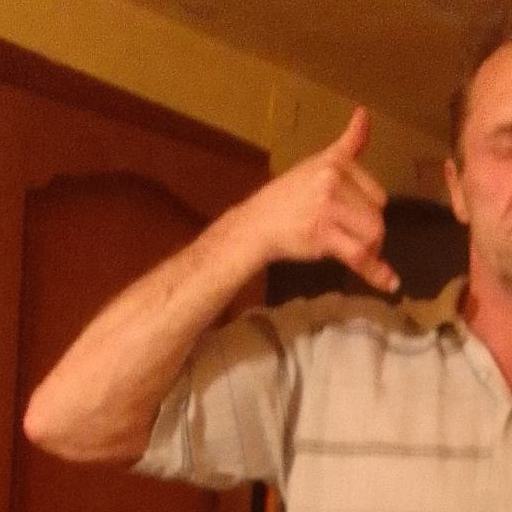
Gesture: call